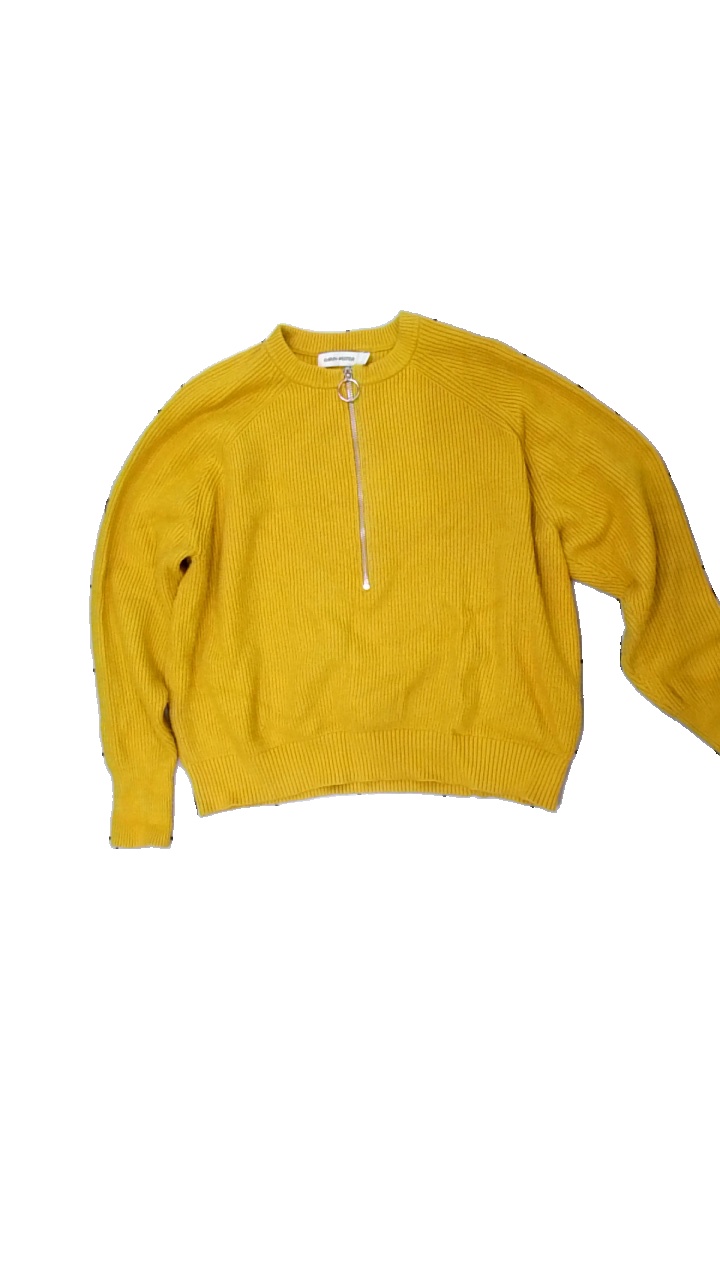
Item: Sweater (Ladies)
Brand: Carin Wester
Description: gul tröja med dragkedja fram, nopprig vid armarna
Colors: Yellow
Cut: Regular
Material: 80% viscose 20% polyester
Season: All
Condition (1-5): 3
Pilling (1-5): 3
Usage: Export
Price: <50